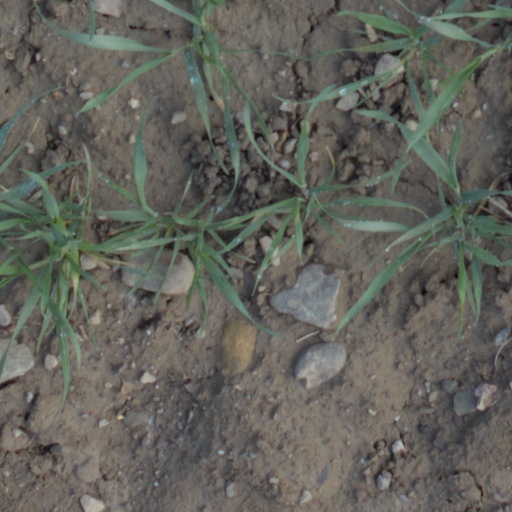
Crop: wheat